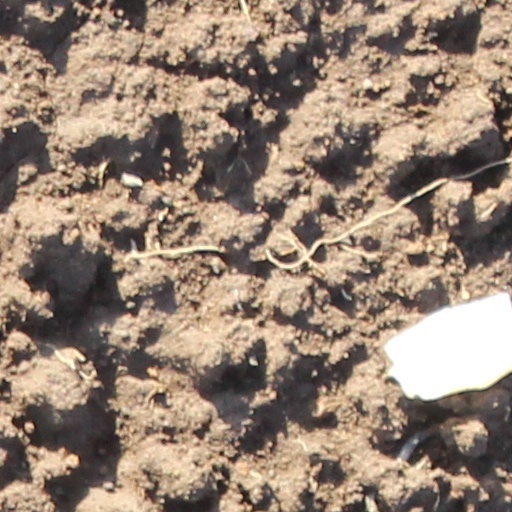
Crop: wheat